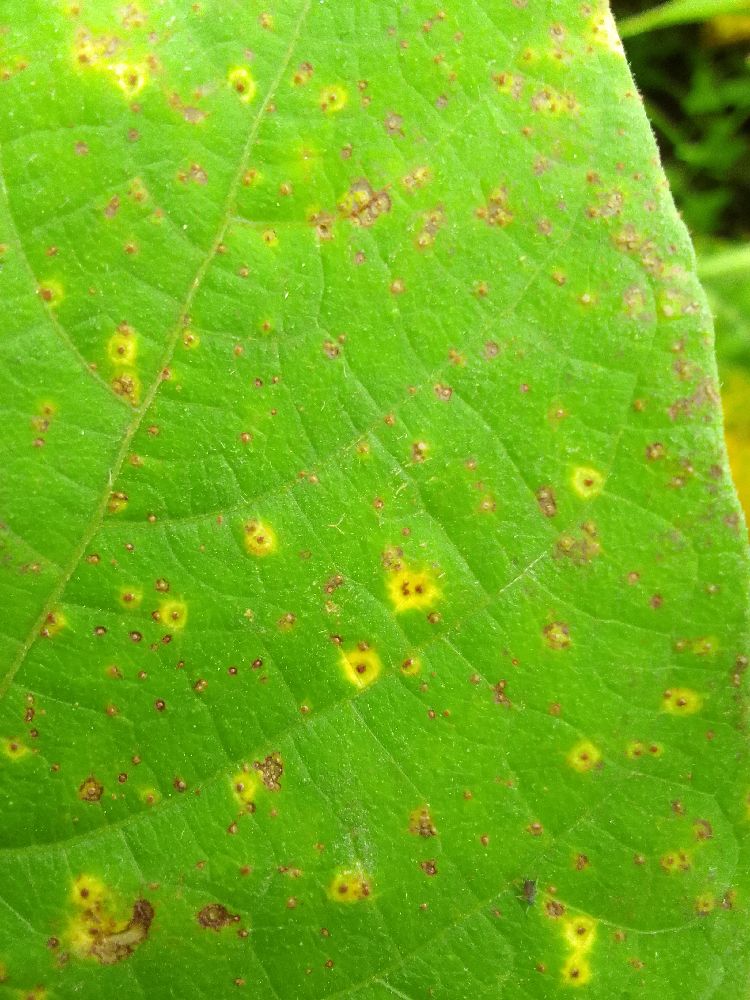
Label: rust